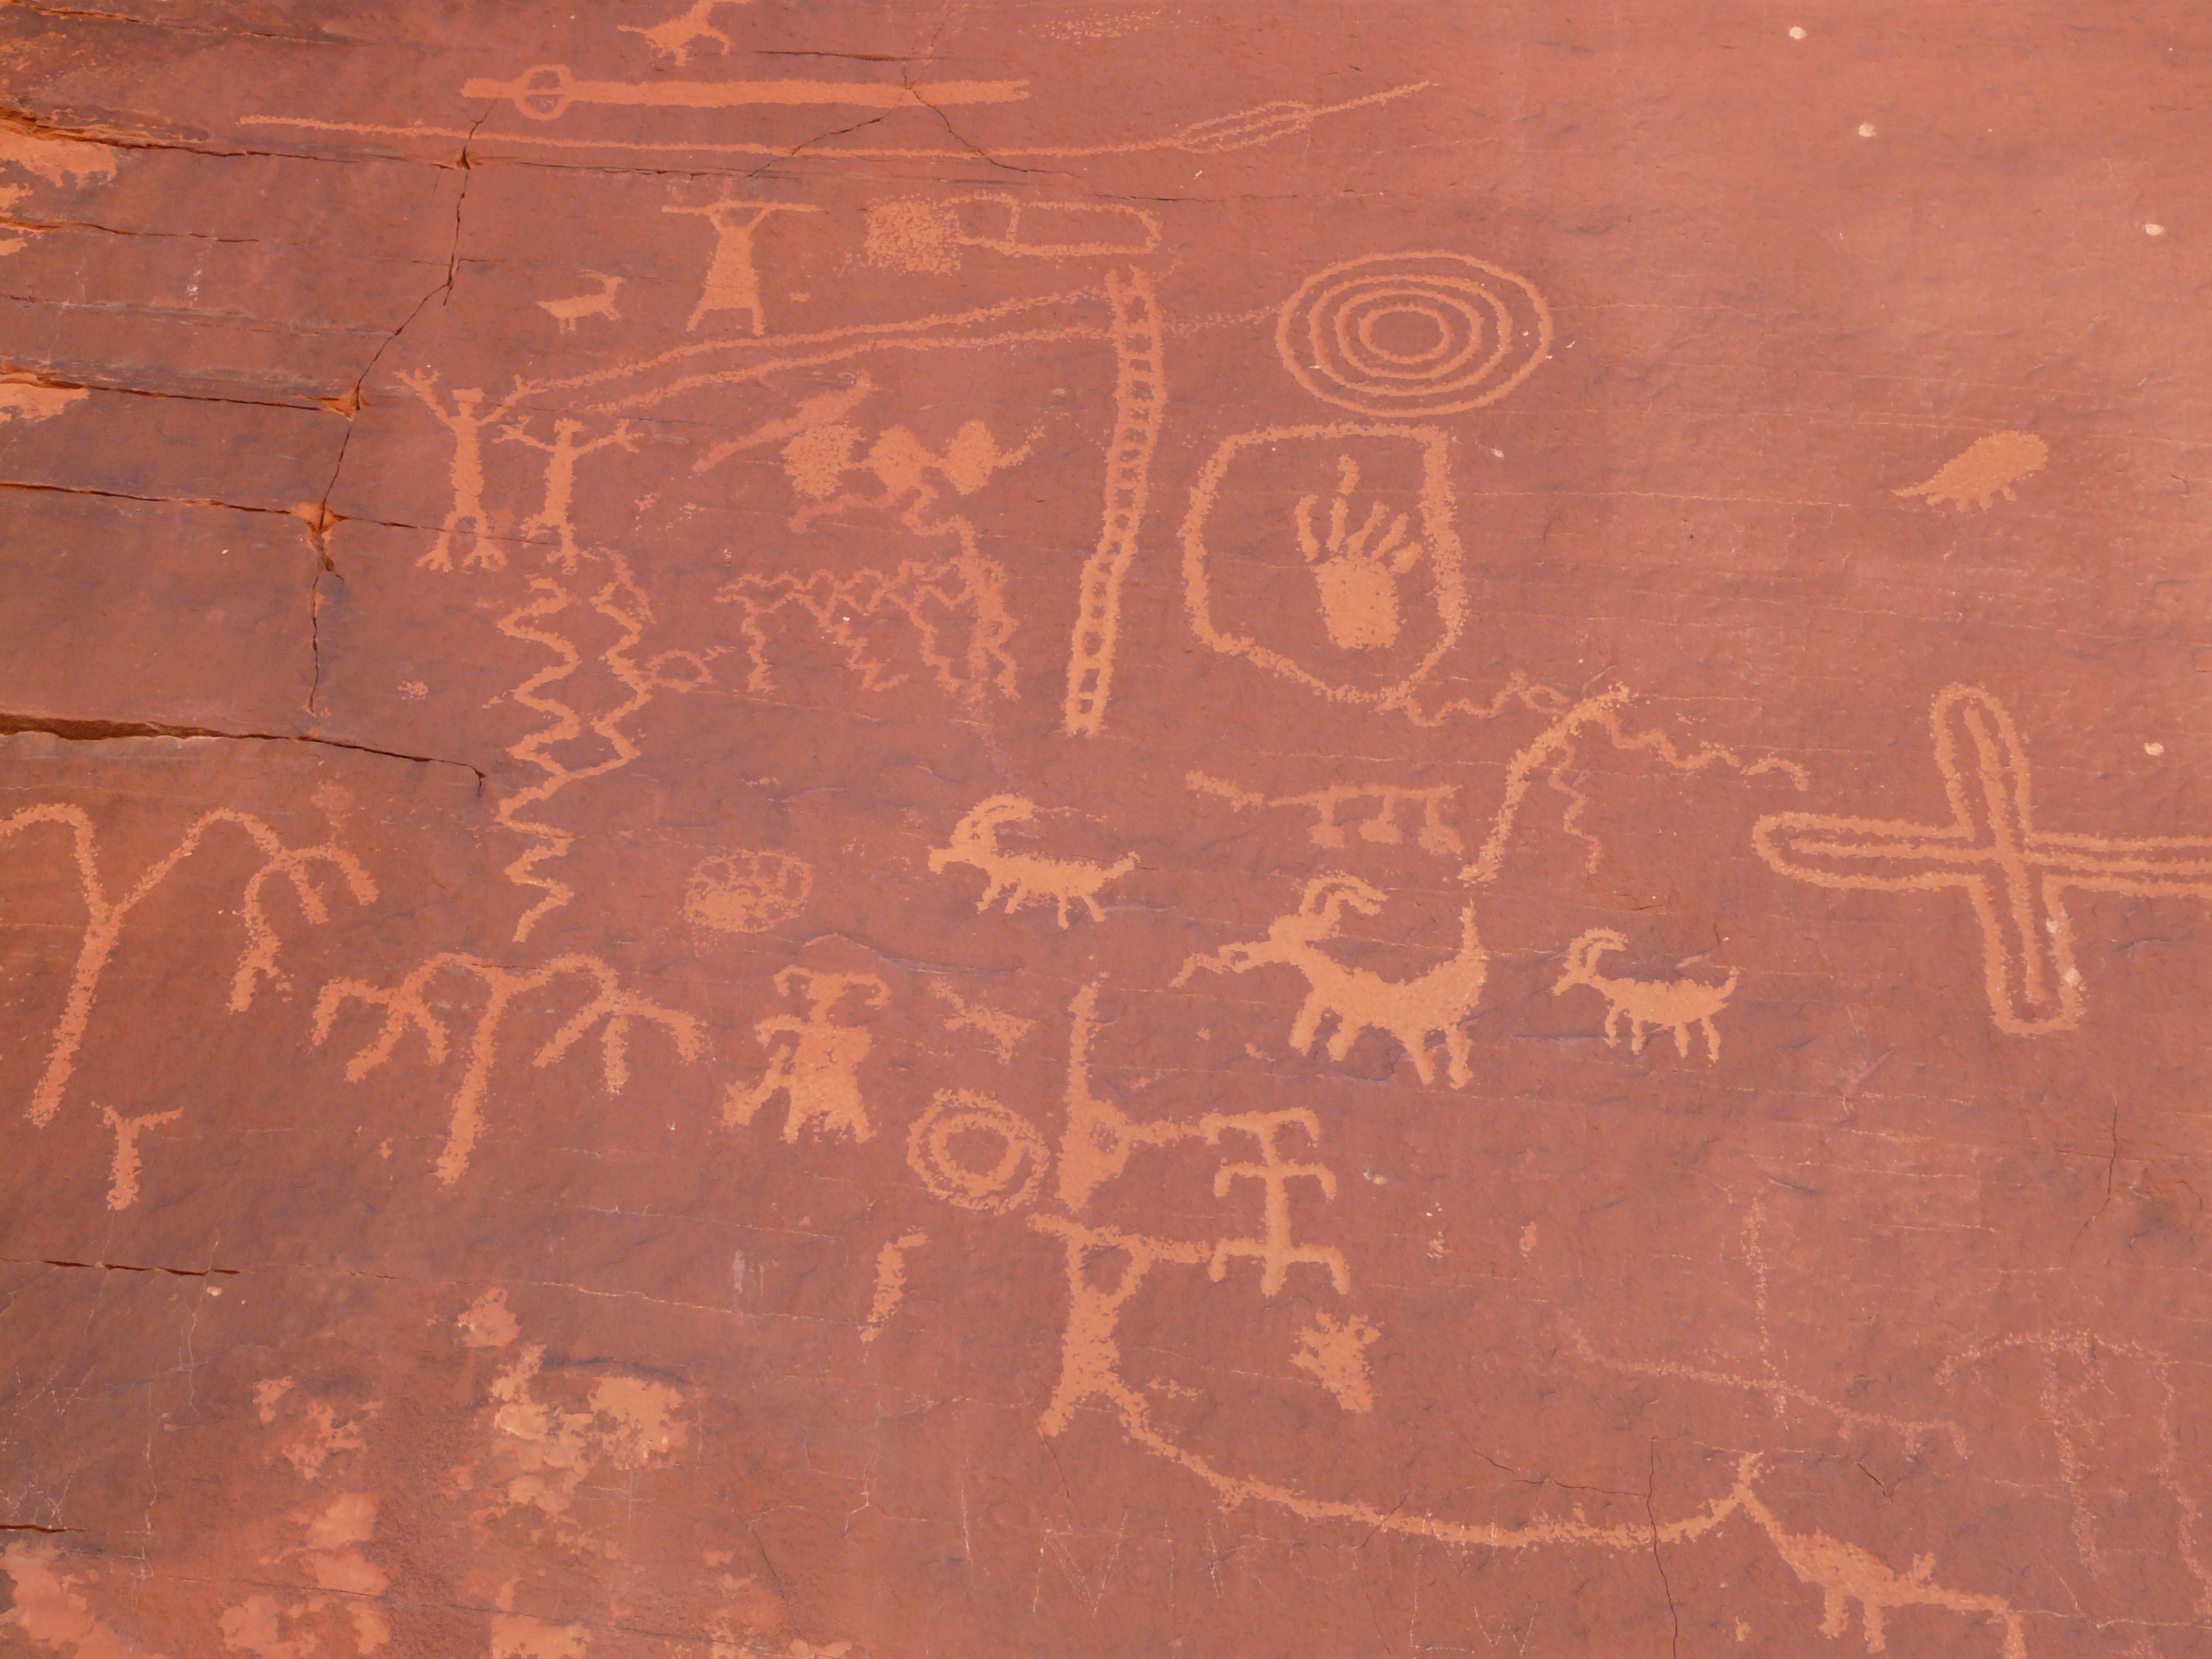
wood, texture, floor, wall, brown, soil, brick, national park, material, painting, drawing, hardwood, prehistoric, plaster, anasazi, rock carving, flooring, valley of fire, rock painting, valley of fire national park, indian basket makers, anasazi indians